Japanil Kalyanaraman

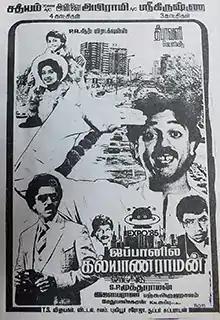
Theatrical release poster

Japanil Kalyanaraman is a 1985 Indian Tamil-language romantic comedy film directed by S. P. Muthuraman, starring Kamal Haasan and Radha . A follow-up to "Kalyanaraman" (1979), it is the first sequel film in Tamil cinema. The film was released on 11 November 1985 and performed poorly at the box office.